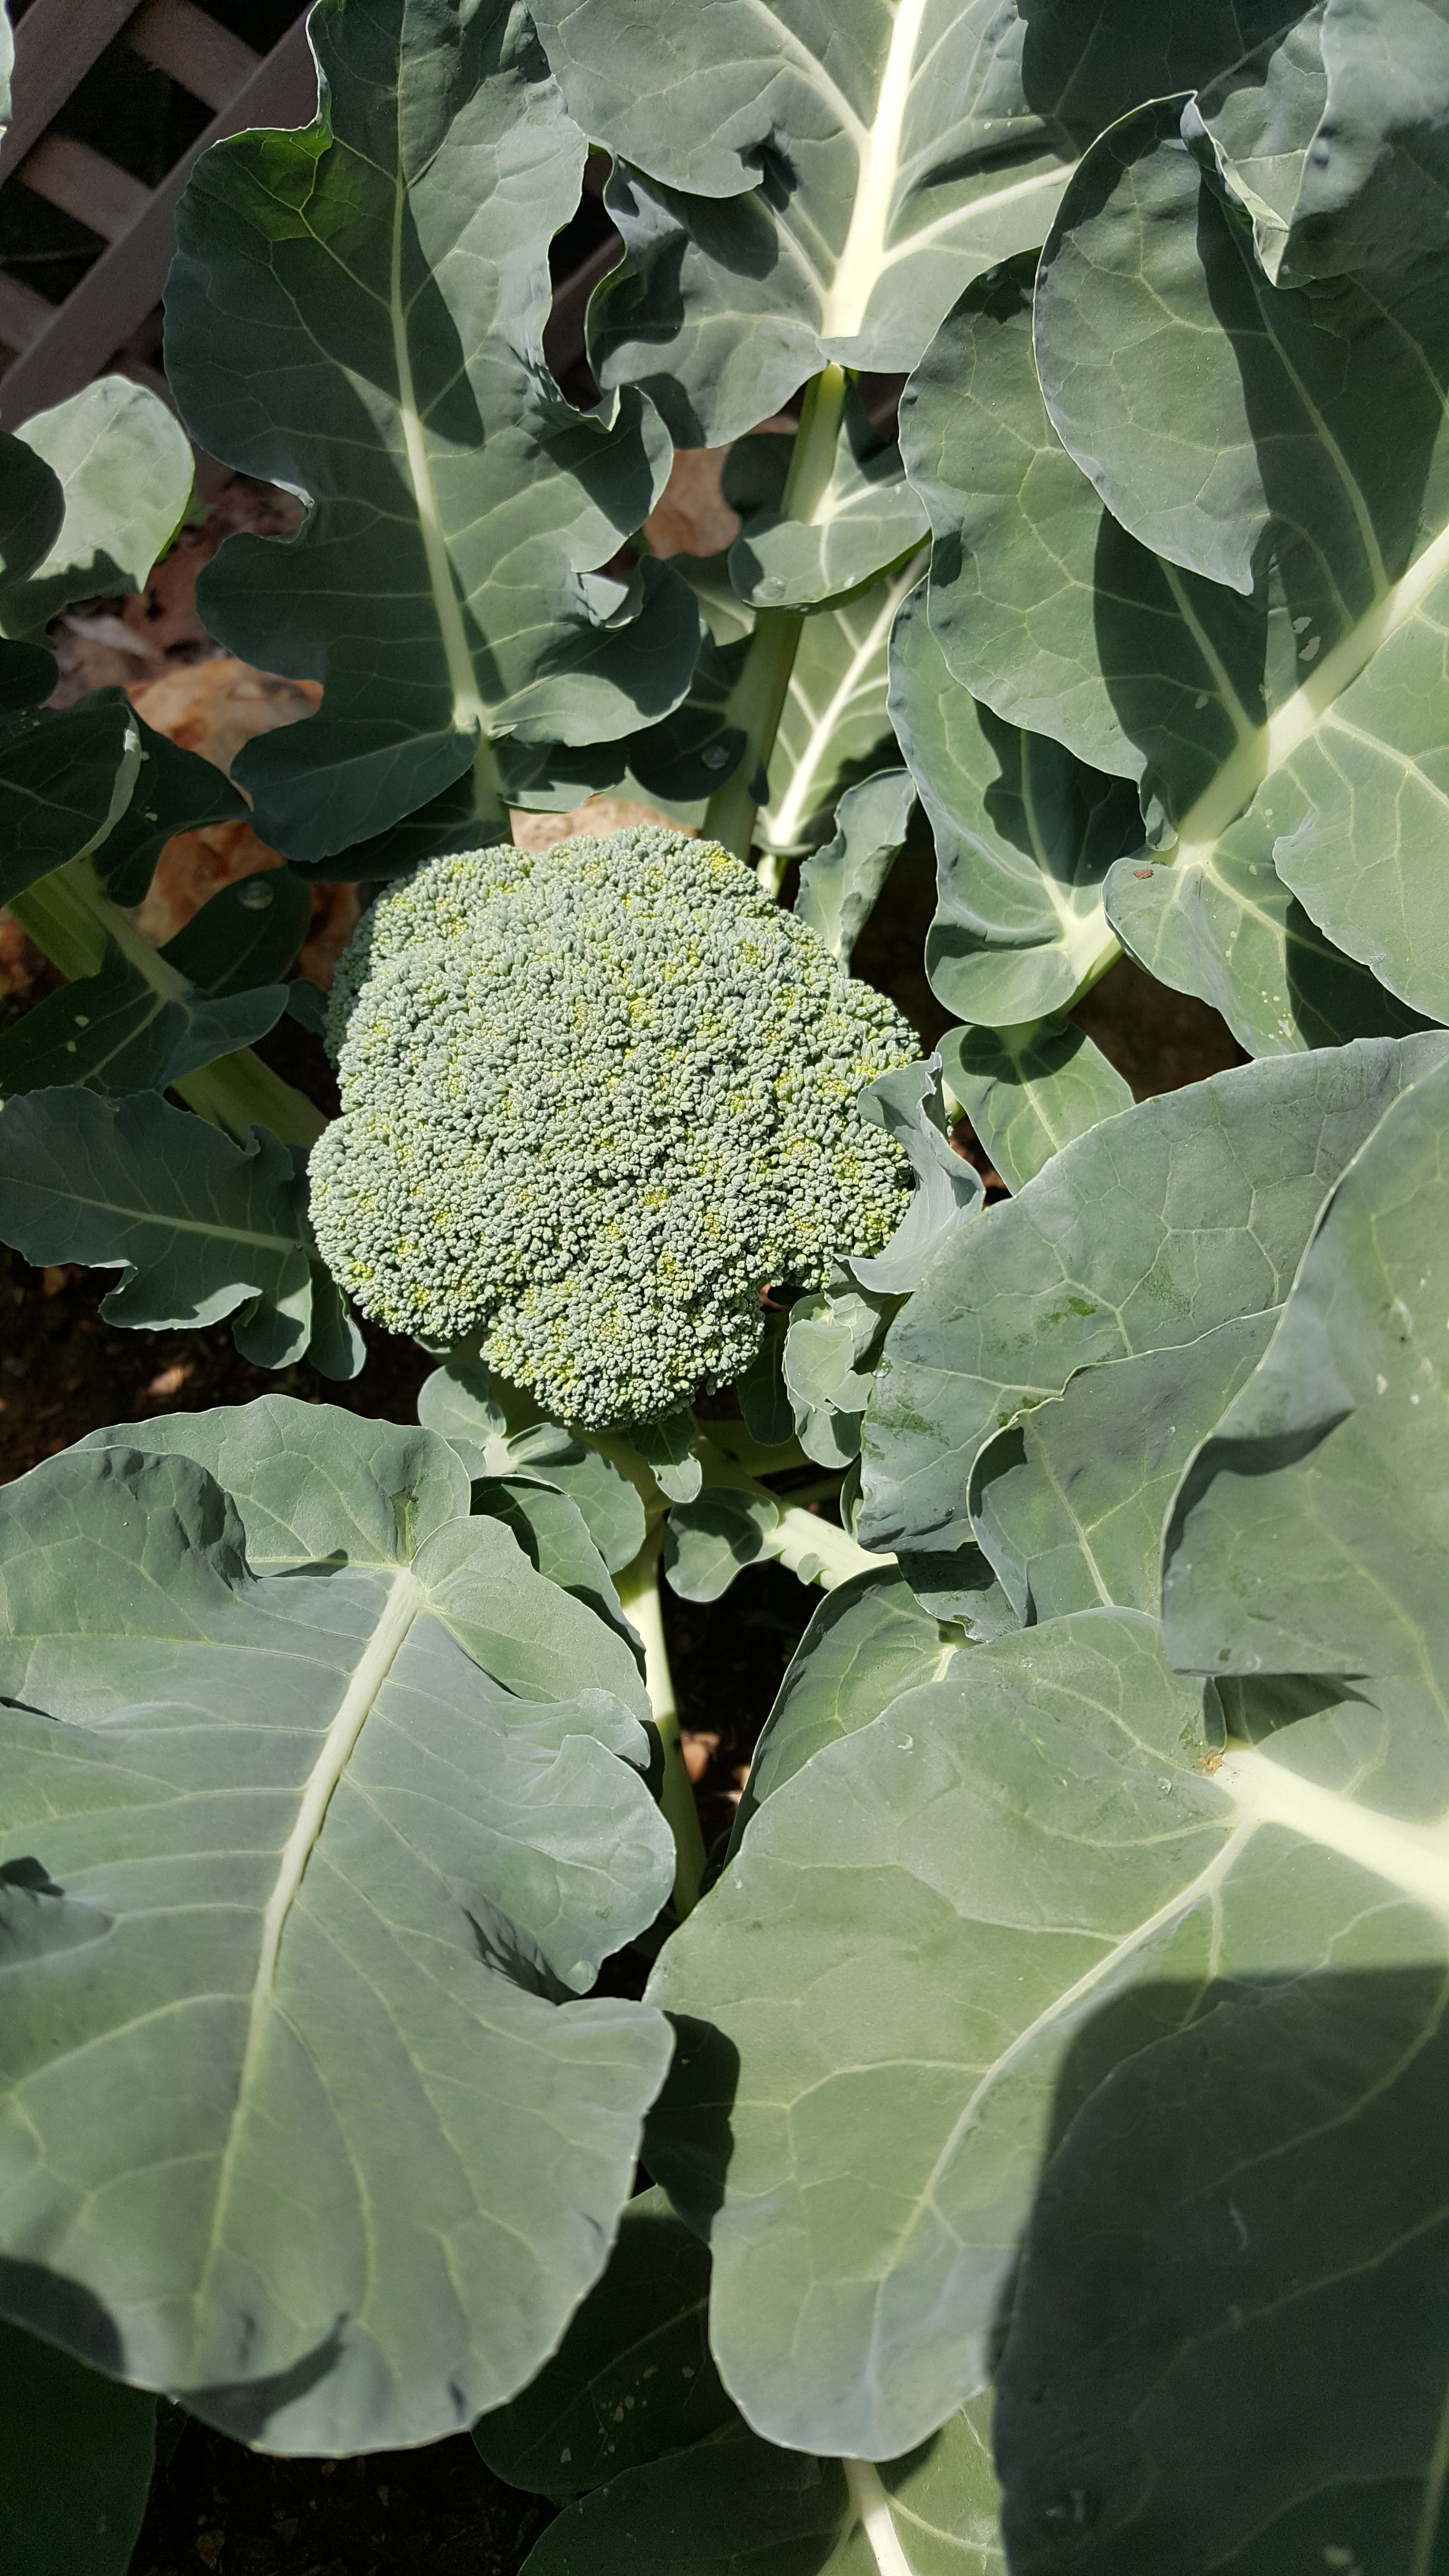
tree, nature, people, plant, girl, leaf, flower, summer, food, green, produce, vegetable, botany, garden, flora, happy, toddler, shrub, yard, collard greens, flowering plant, annual plant, land plant